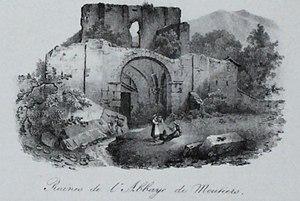
Ruines de l'Abbaye de Moutiers